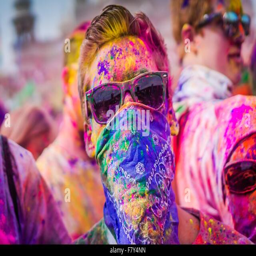
a young man covered in colored powder during festival at the march